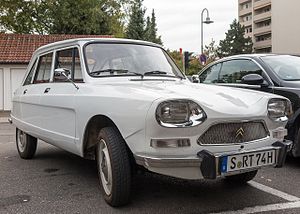
Citroën / Modeller
Citroën Ami 8
Citroën er et fransk bilmærke og en del af PSA Peugeot Citroën-koncernen. Virksomheden har hovedsæde i Saint-Ouen i Seine-Saint-Denis i Frankrig.